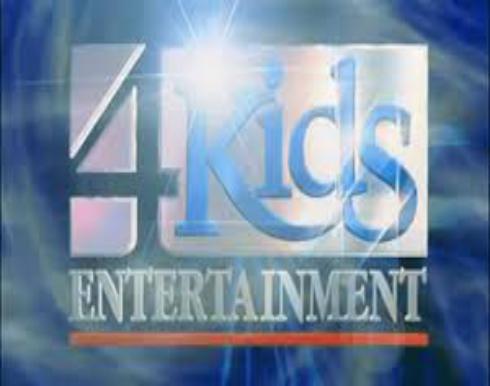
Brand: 4Kids
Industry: Leisure